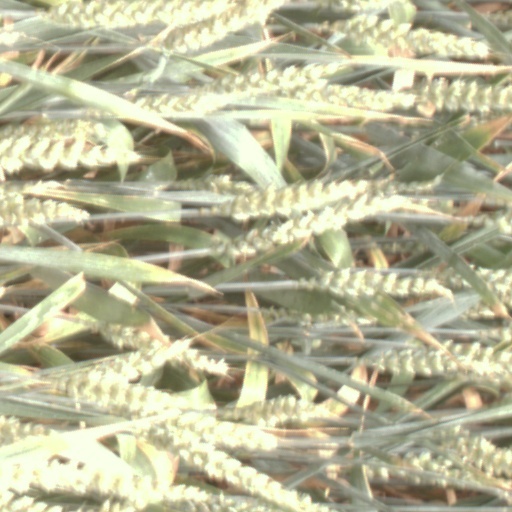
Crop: wheat